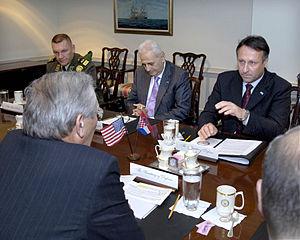
Berislav Rončević est un homme politique croate. Il est ministre de l'Intérieur de la Croatie du 12 janvier 2008 au 10 octobre 2008.